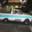
Label: pickup_truck